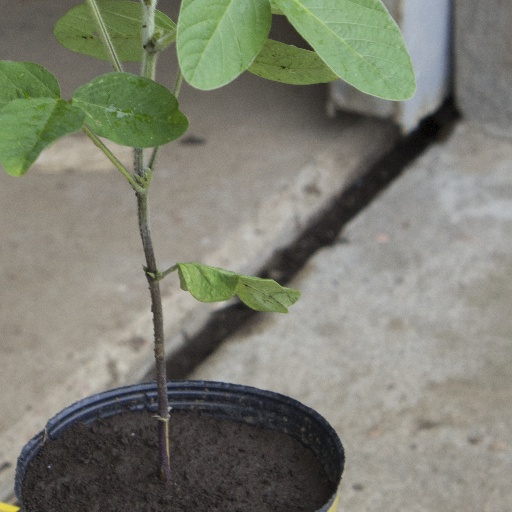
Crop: soybean